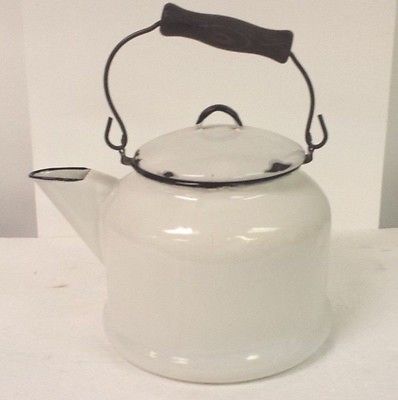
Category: kettle